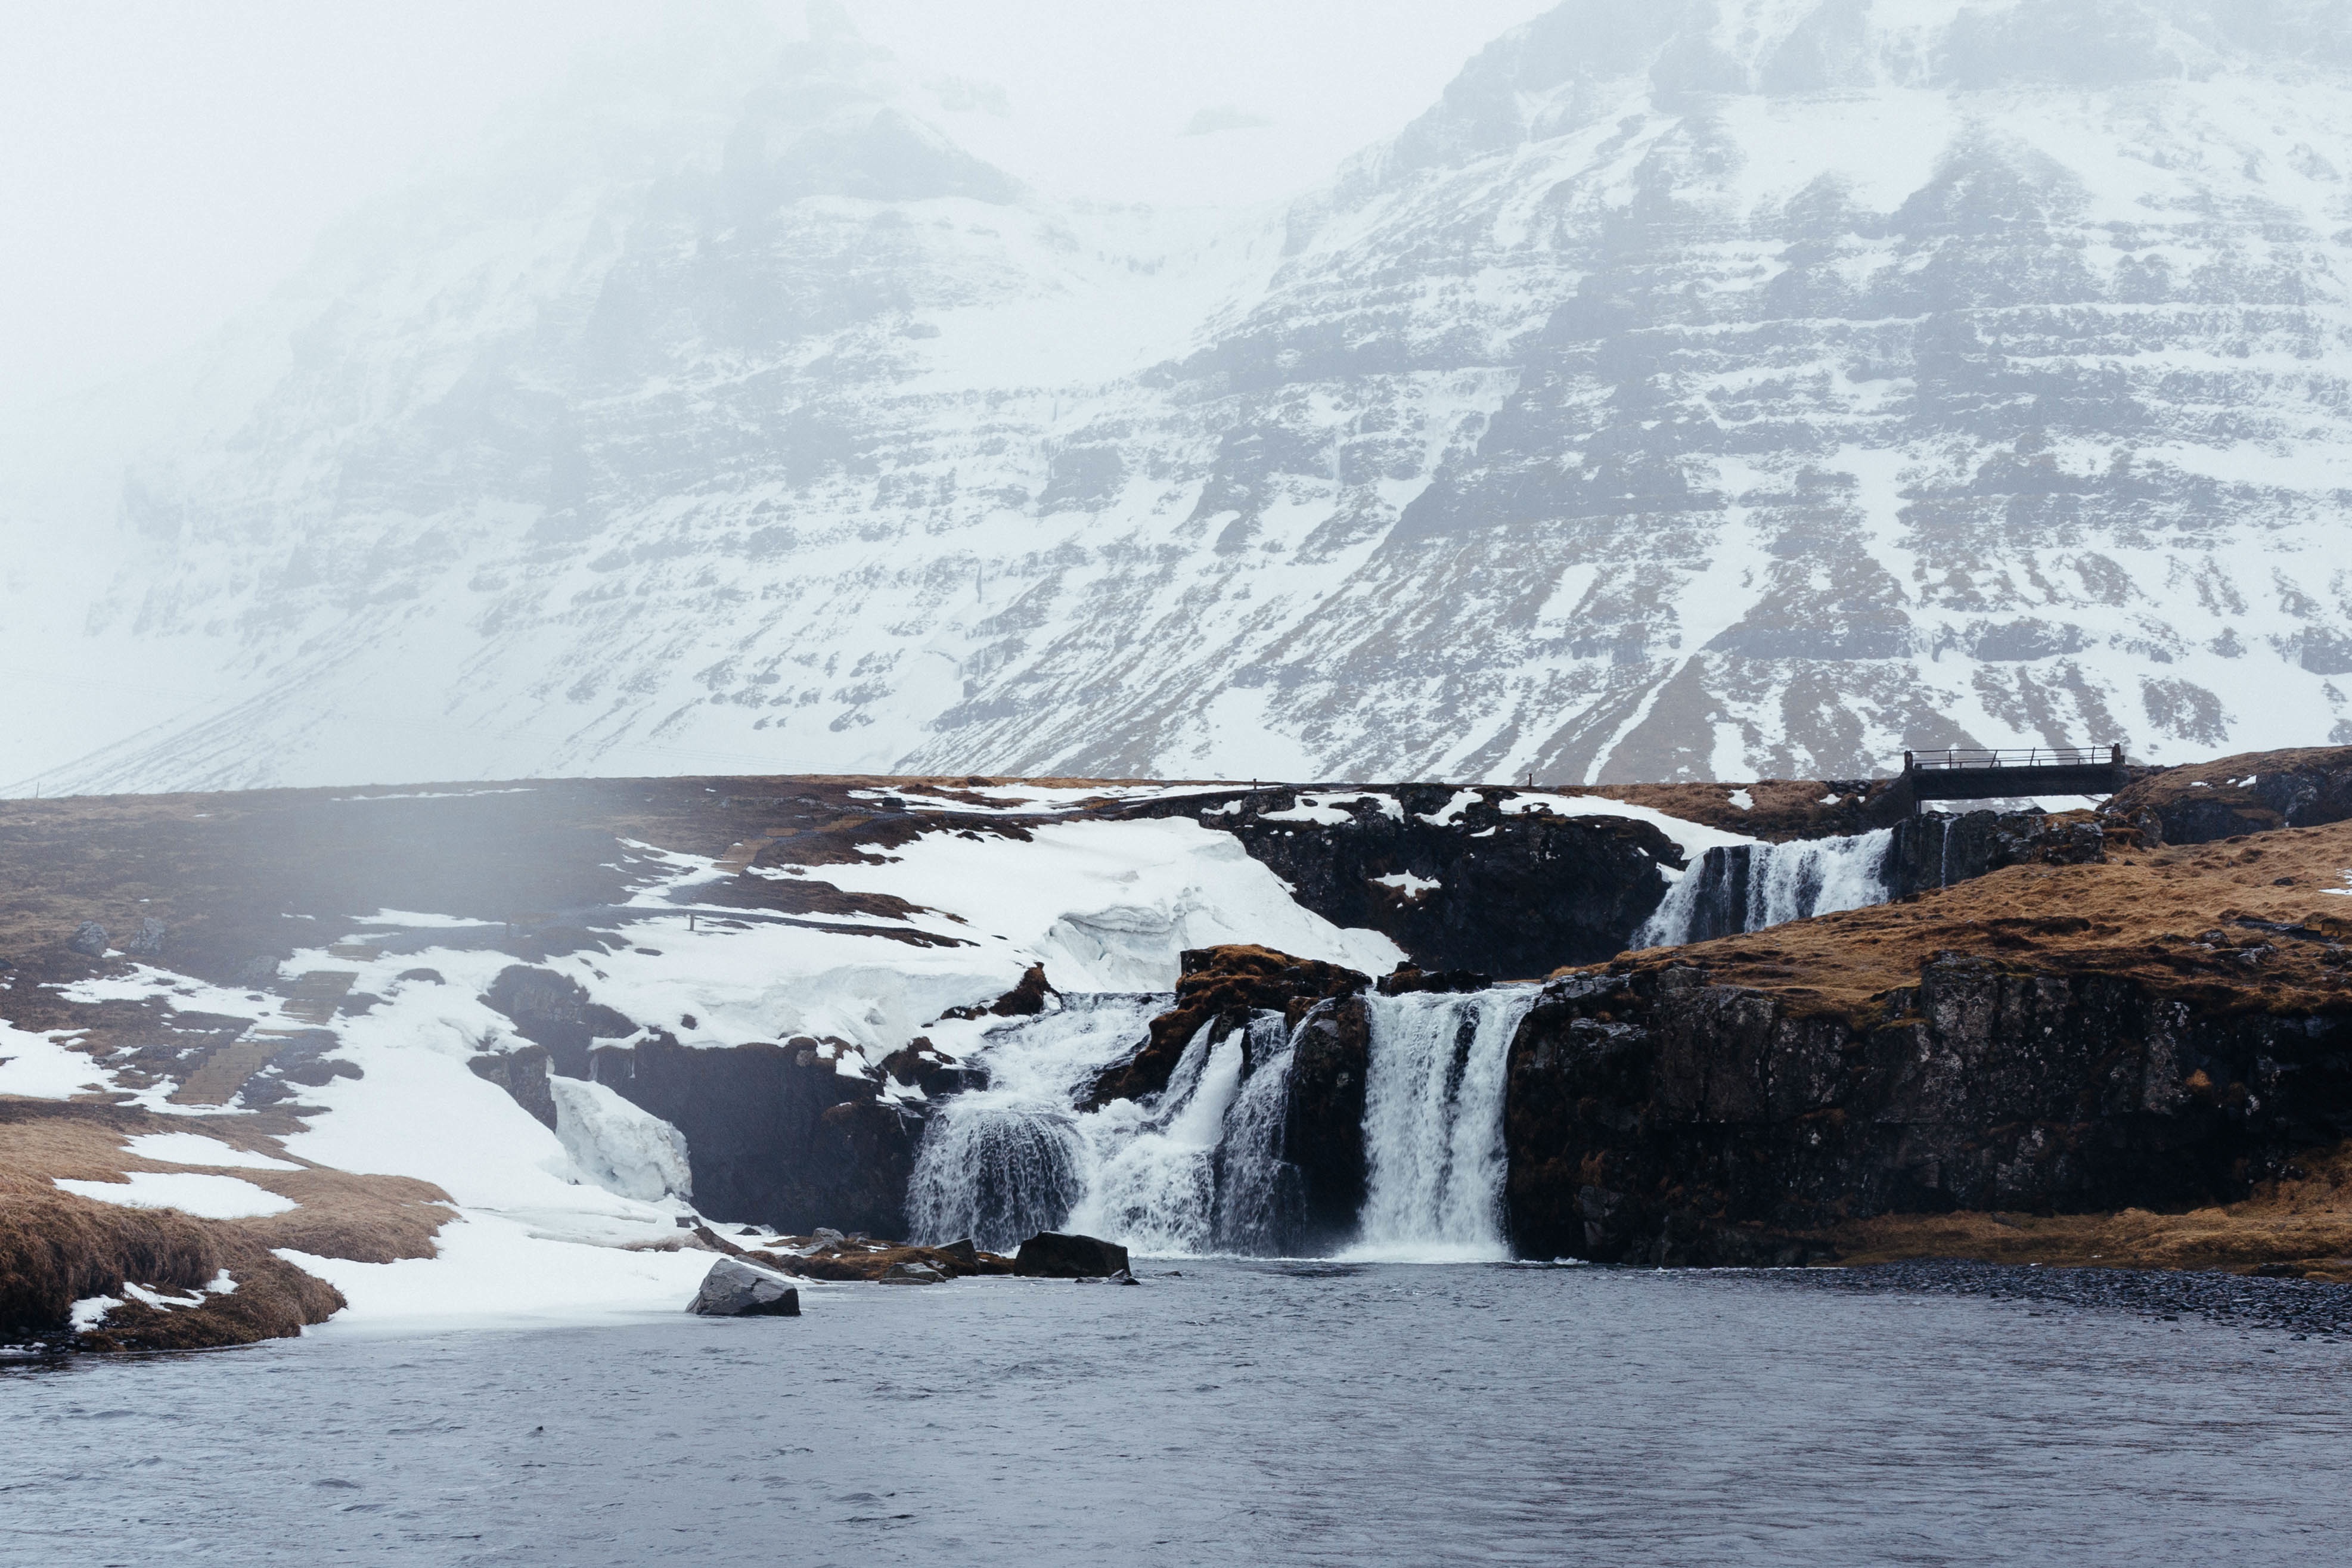
water, rock, waterfall, mountain, snow, winter, lake, mountain range, ice, glacier, weather, fjord, arctic, season, loch, arctic ocean, glacial landform, geological phenomenon